A Visit from the Old Mistress

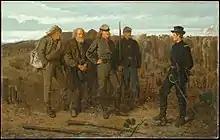
"Prisoners from the Front" (1866) by Winslow Homer

The left side of the painting shows three Black women dressed in torn clothes, one of whom is sitting, one of whom is standing holding a Black baby, and the third of whom is standing in the middle of the composition. They face an old white woman (the titular Old Mistress) dressed in a widow's black dress with a white lace collar, standing upright and looking evenly at the other subjects. The scene takes place in the cabin belonging to the Black women, even though an alternate title of the piece would place it in the mistress's kitchen. The intended tone of the painting is debated by art historians, with earlier writers suggesting a level of "humor" inherent in the composition, and later commentators insisting that the composition is either intended to relate a message of stubborn resistance on the part of the former slaves to their former mistress, or to create an infantilized and harmless image of recently emancipated Blacks.